Adrian Fontes

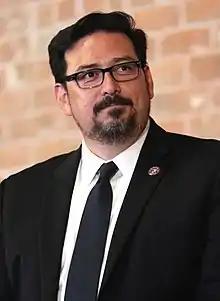
Fontes in 2017

As the County Recorder, Fontes oversaw the counting of ballots in Maricopa County's elections in 2020. While the ballots were being counted in the Maricopa County Recorder's Office,